Provisional Government of the Republic of Korea

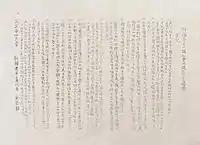
The Shinhan Youth Party submitted to "Thirteen Demands" in the Paris Peace Conference

Before his departure, Kim ordered the Shinhan Youth Party members to hold an independent demonstration, saying: "Even if sent to Paris, Westerners do not know who I am. To expose and propagate Japanese rule, one must declare independence in Korea. The person to be dispatched will be sacrificed, but what happens in Korea will fulfill my mission well."